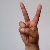
The image shows a hand gesture representing the letter 'V' in Indian Sign Language.